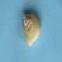
Maize quality: Bad